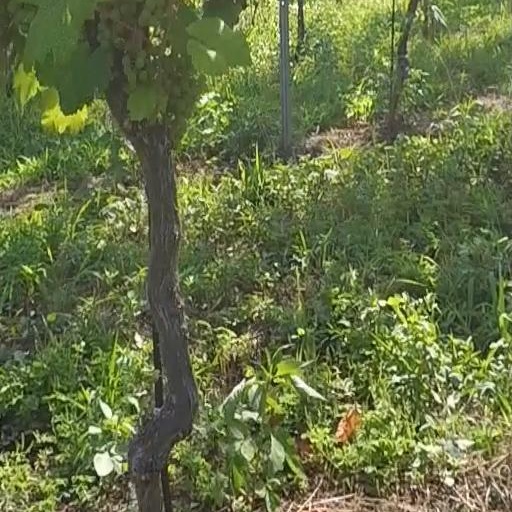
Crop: grape